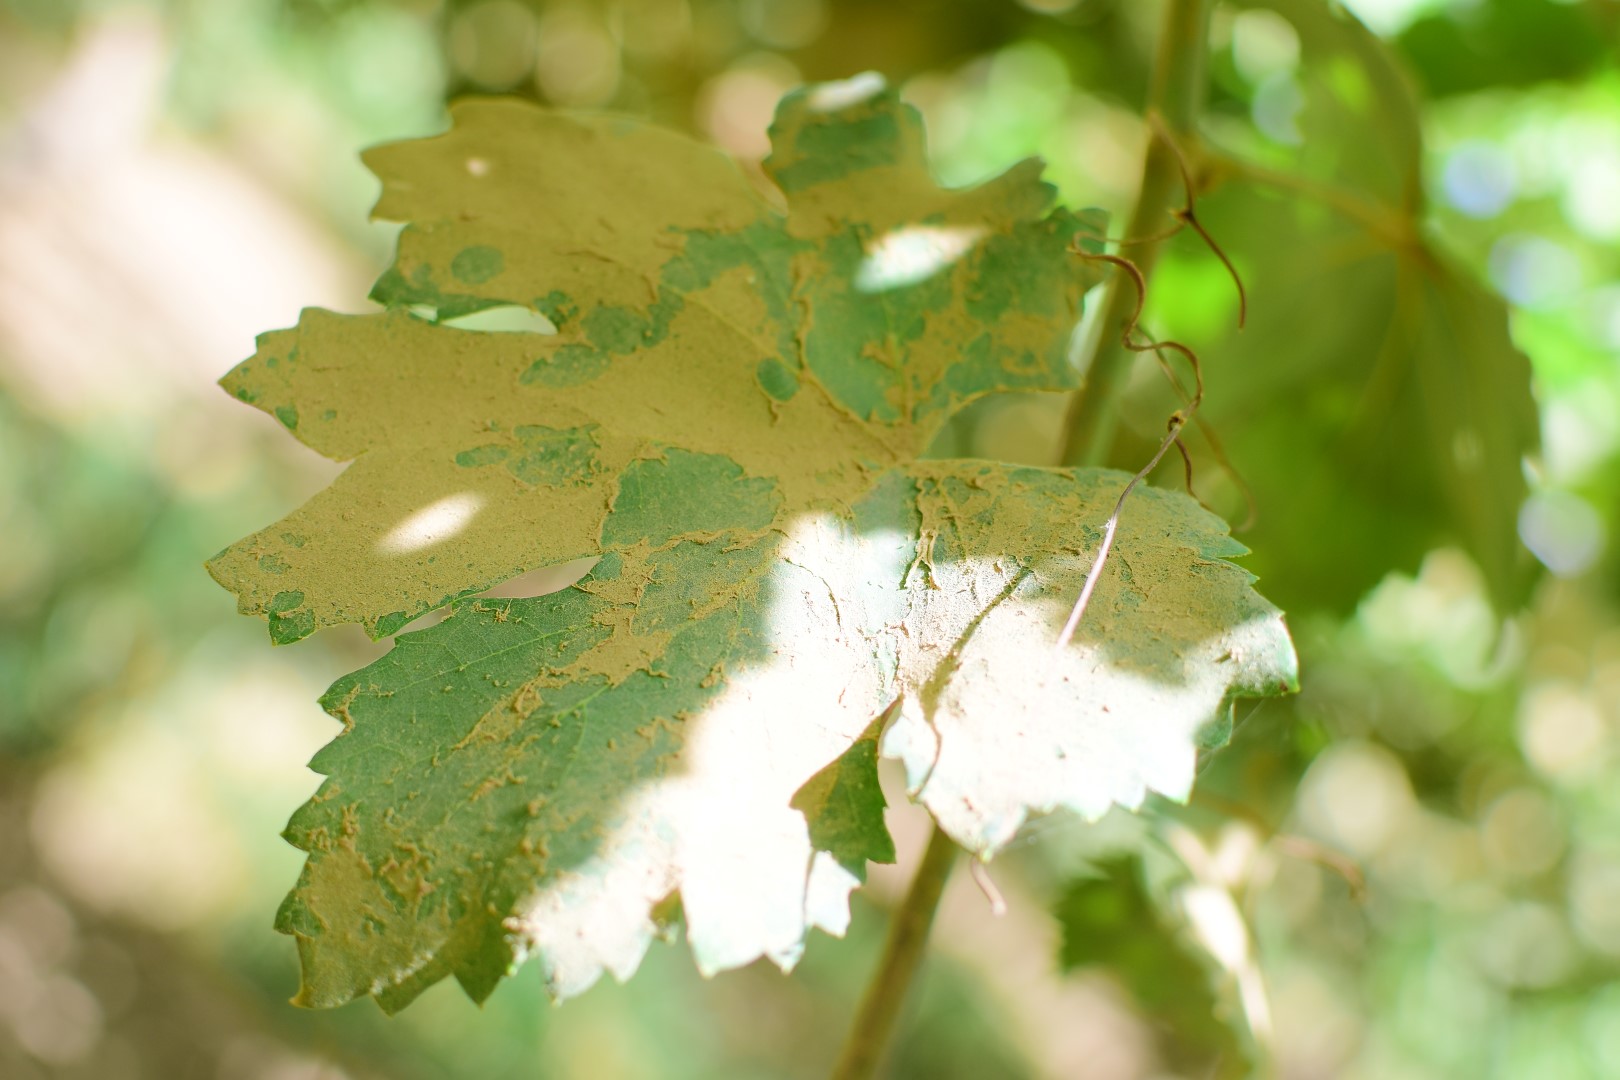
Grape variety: Kamali